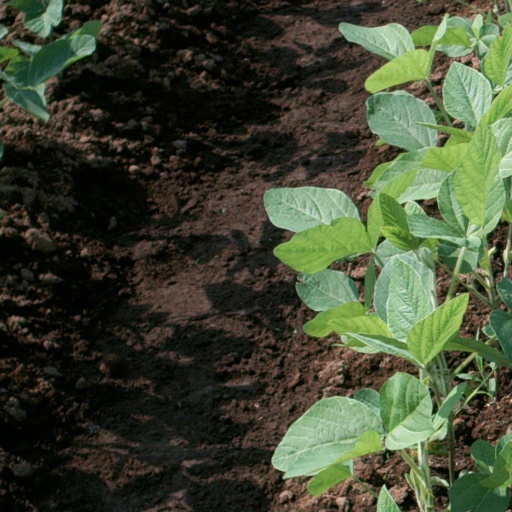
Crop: soybean